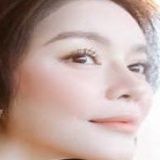
diễn viên Lý Nhã Kỳ